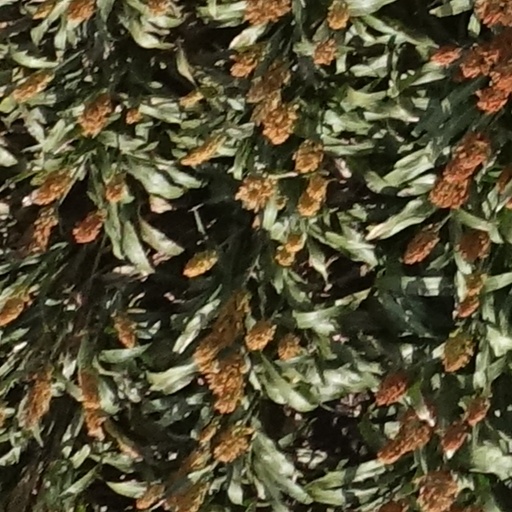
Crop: sorghum